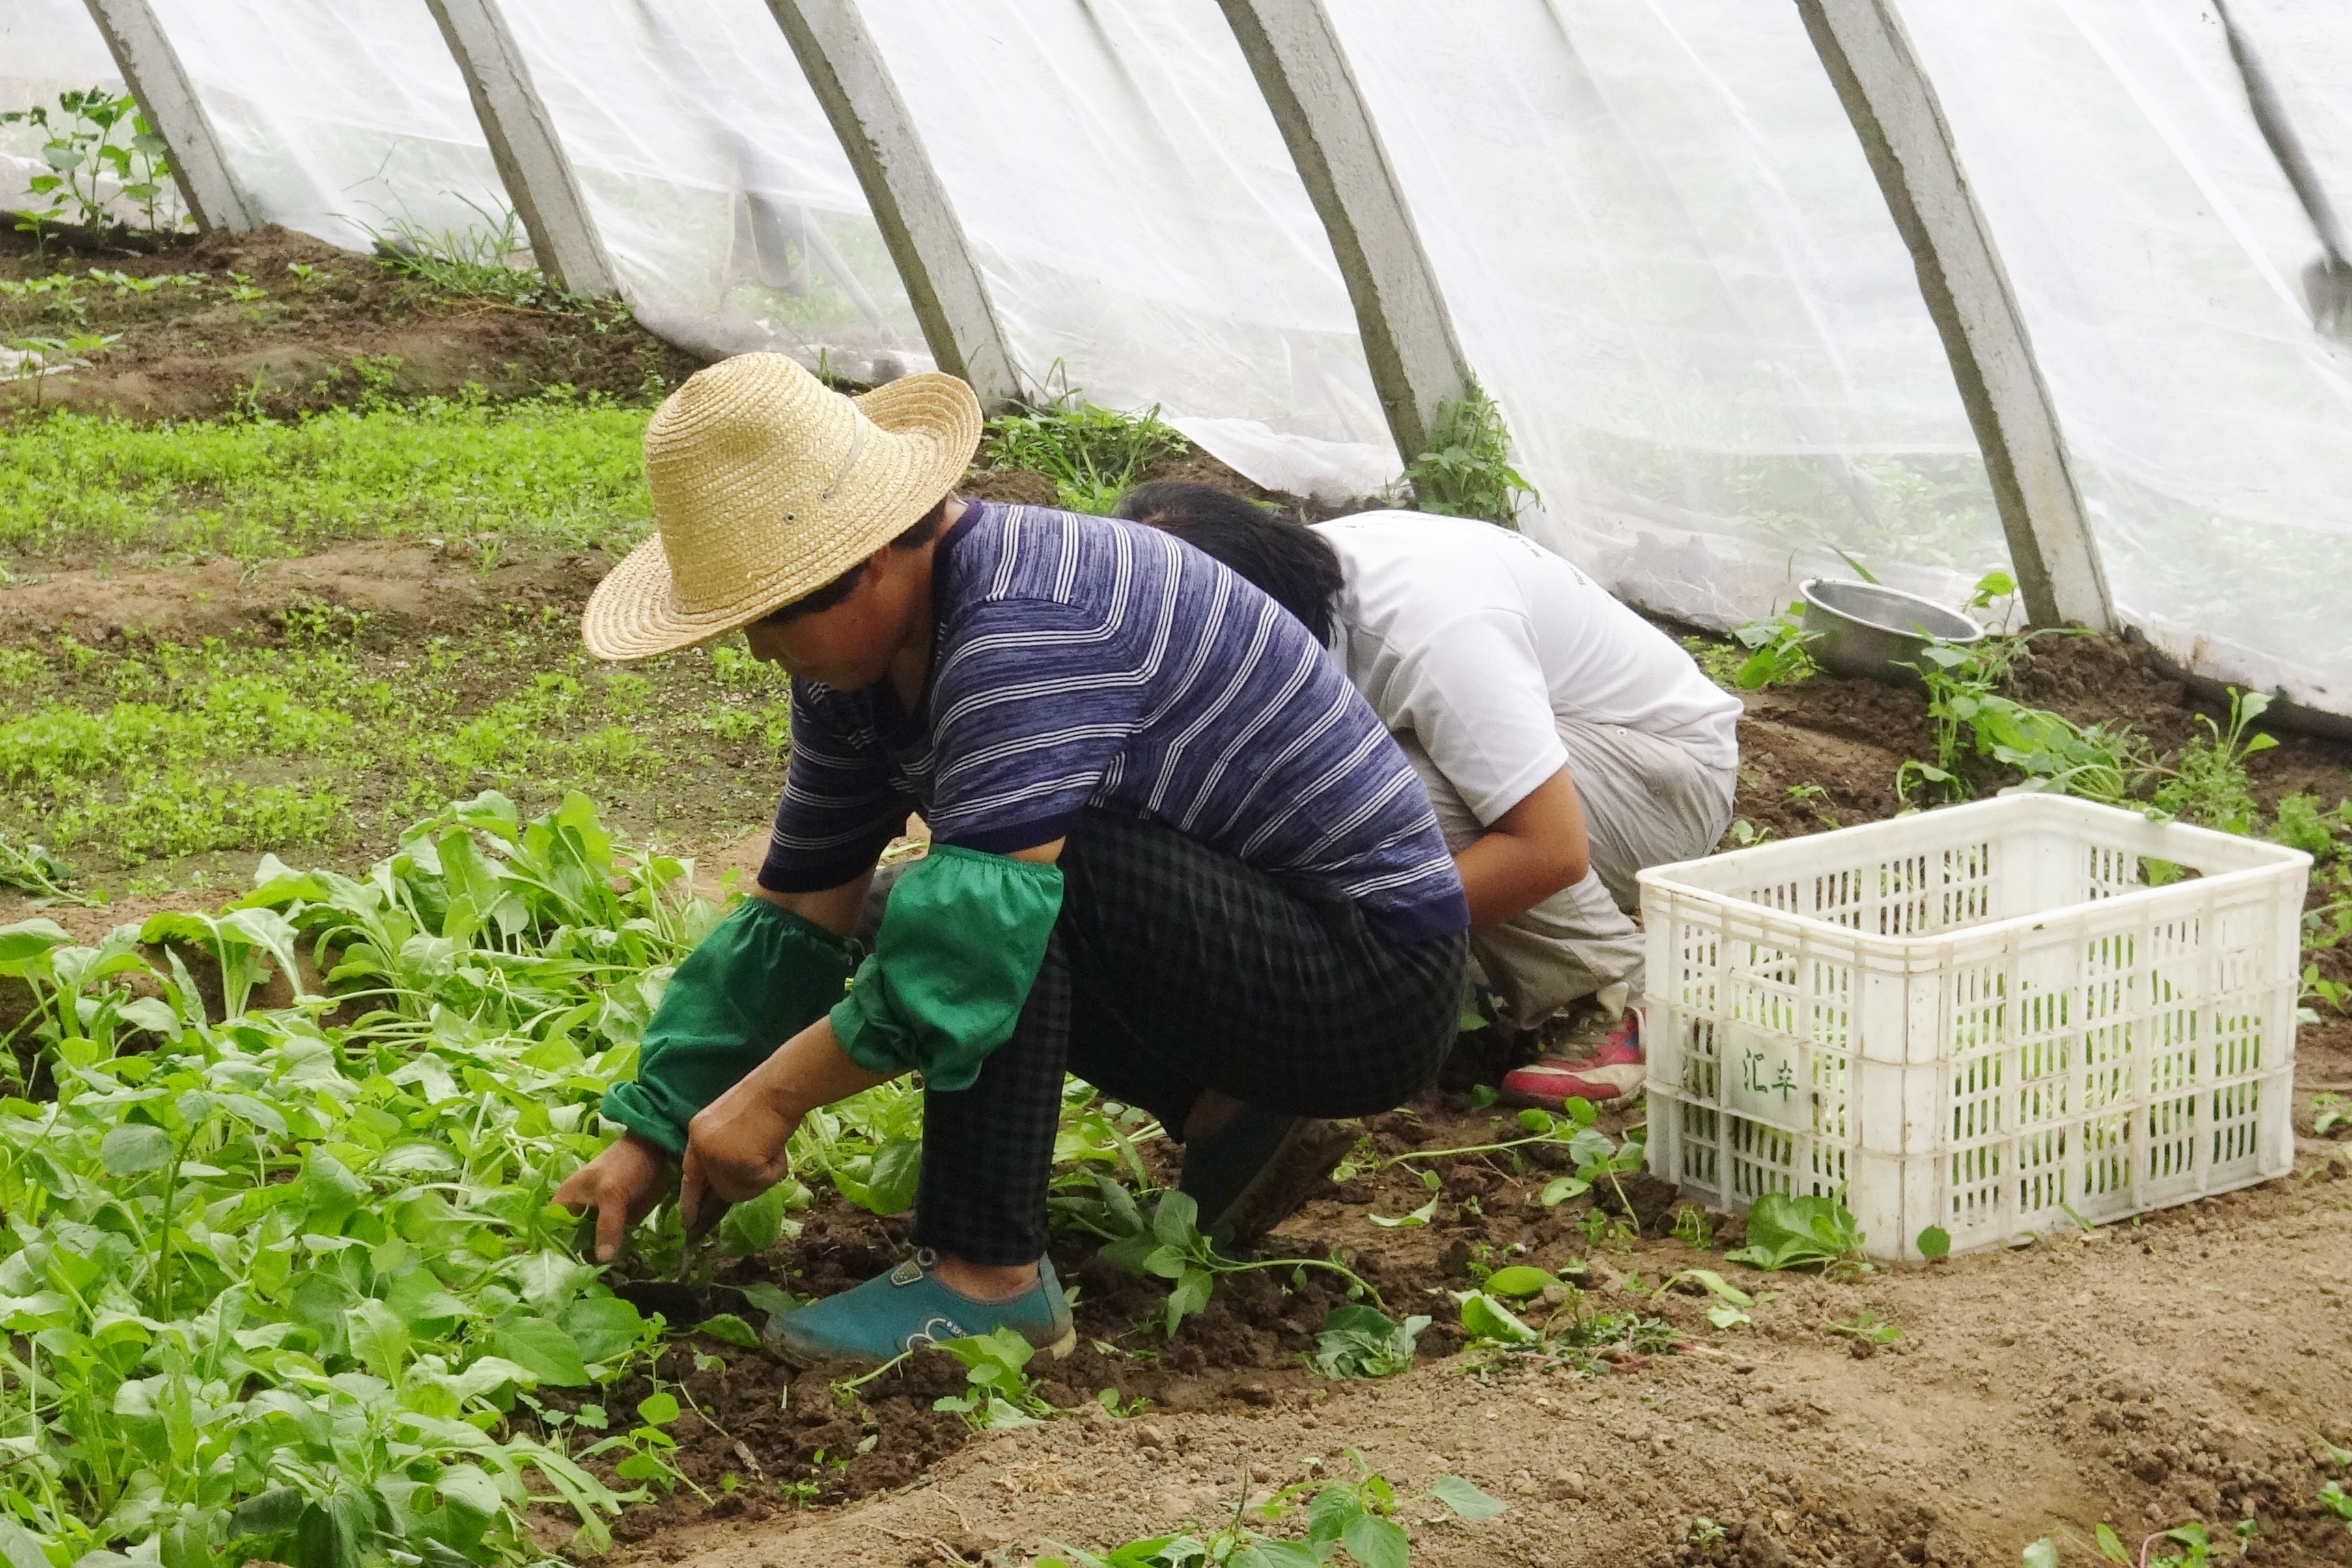
work, people, field, farm, crop, soil, agriculture, garden, basket, greenhouse, farmer, vegetables, plantation, organic, gardener, farmworker, chinese people